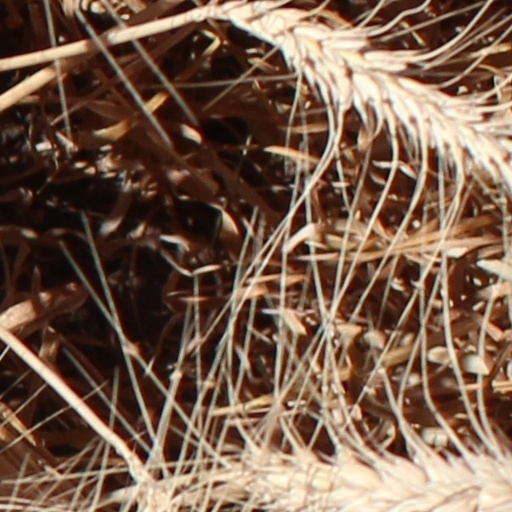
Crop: wheat